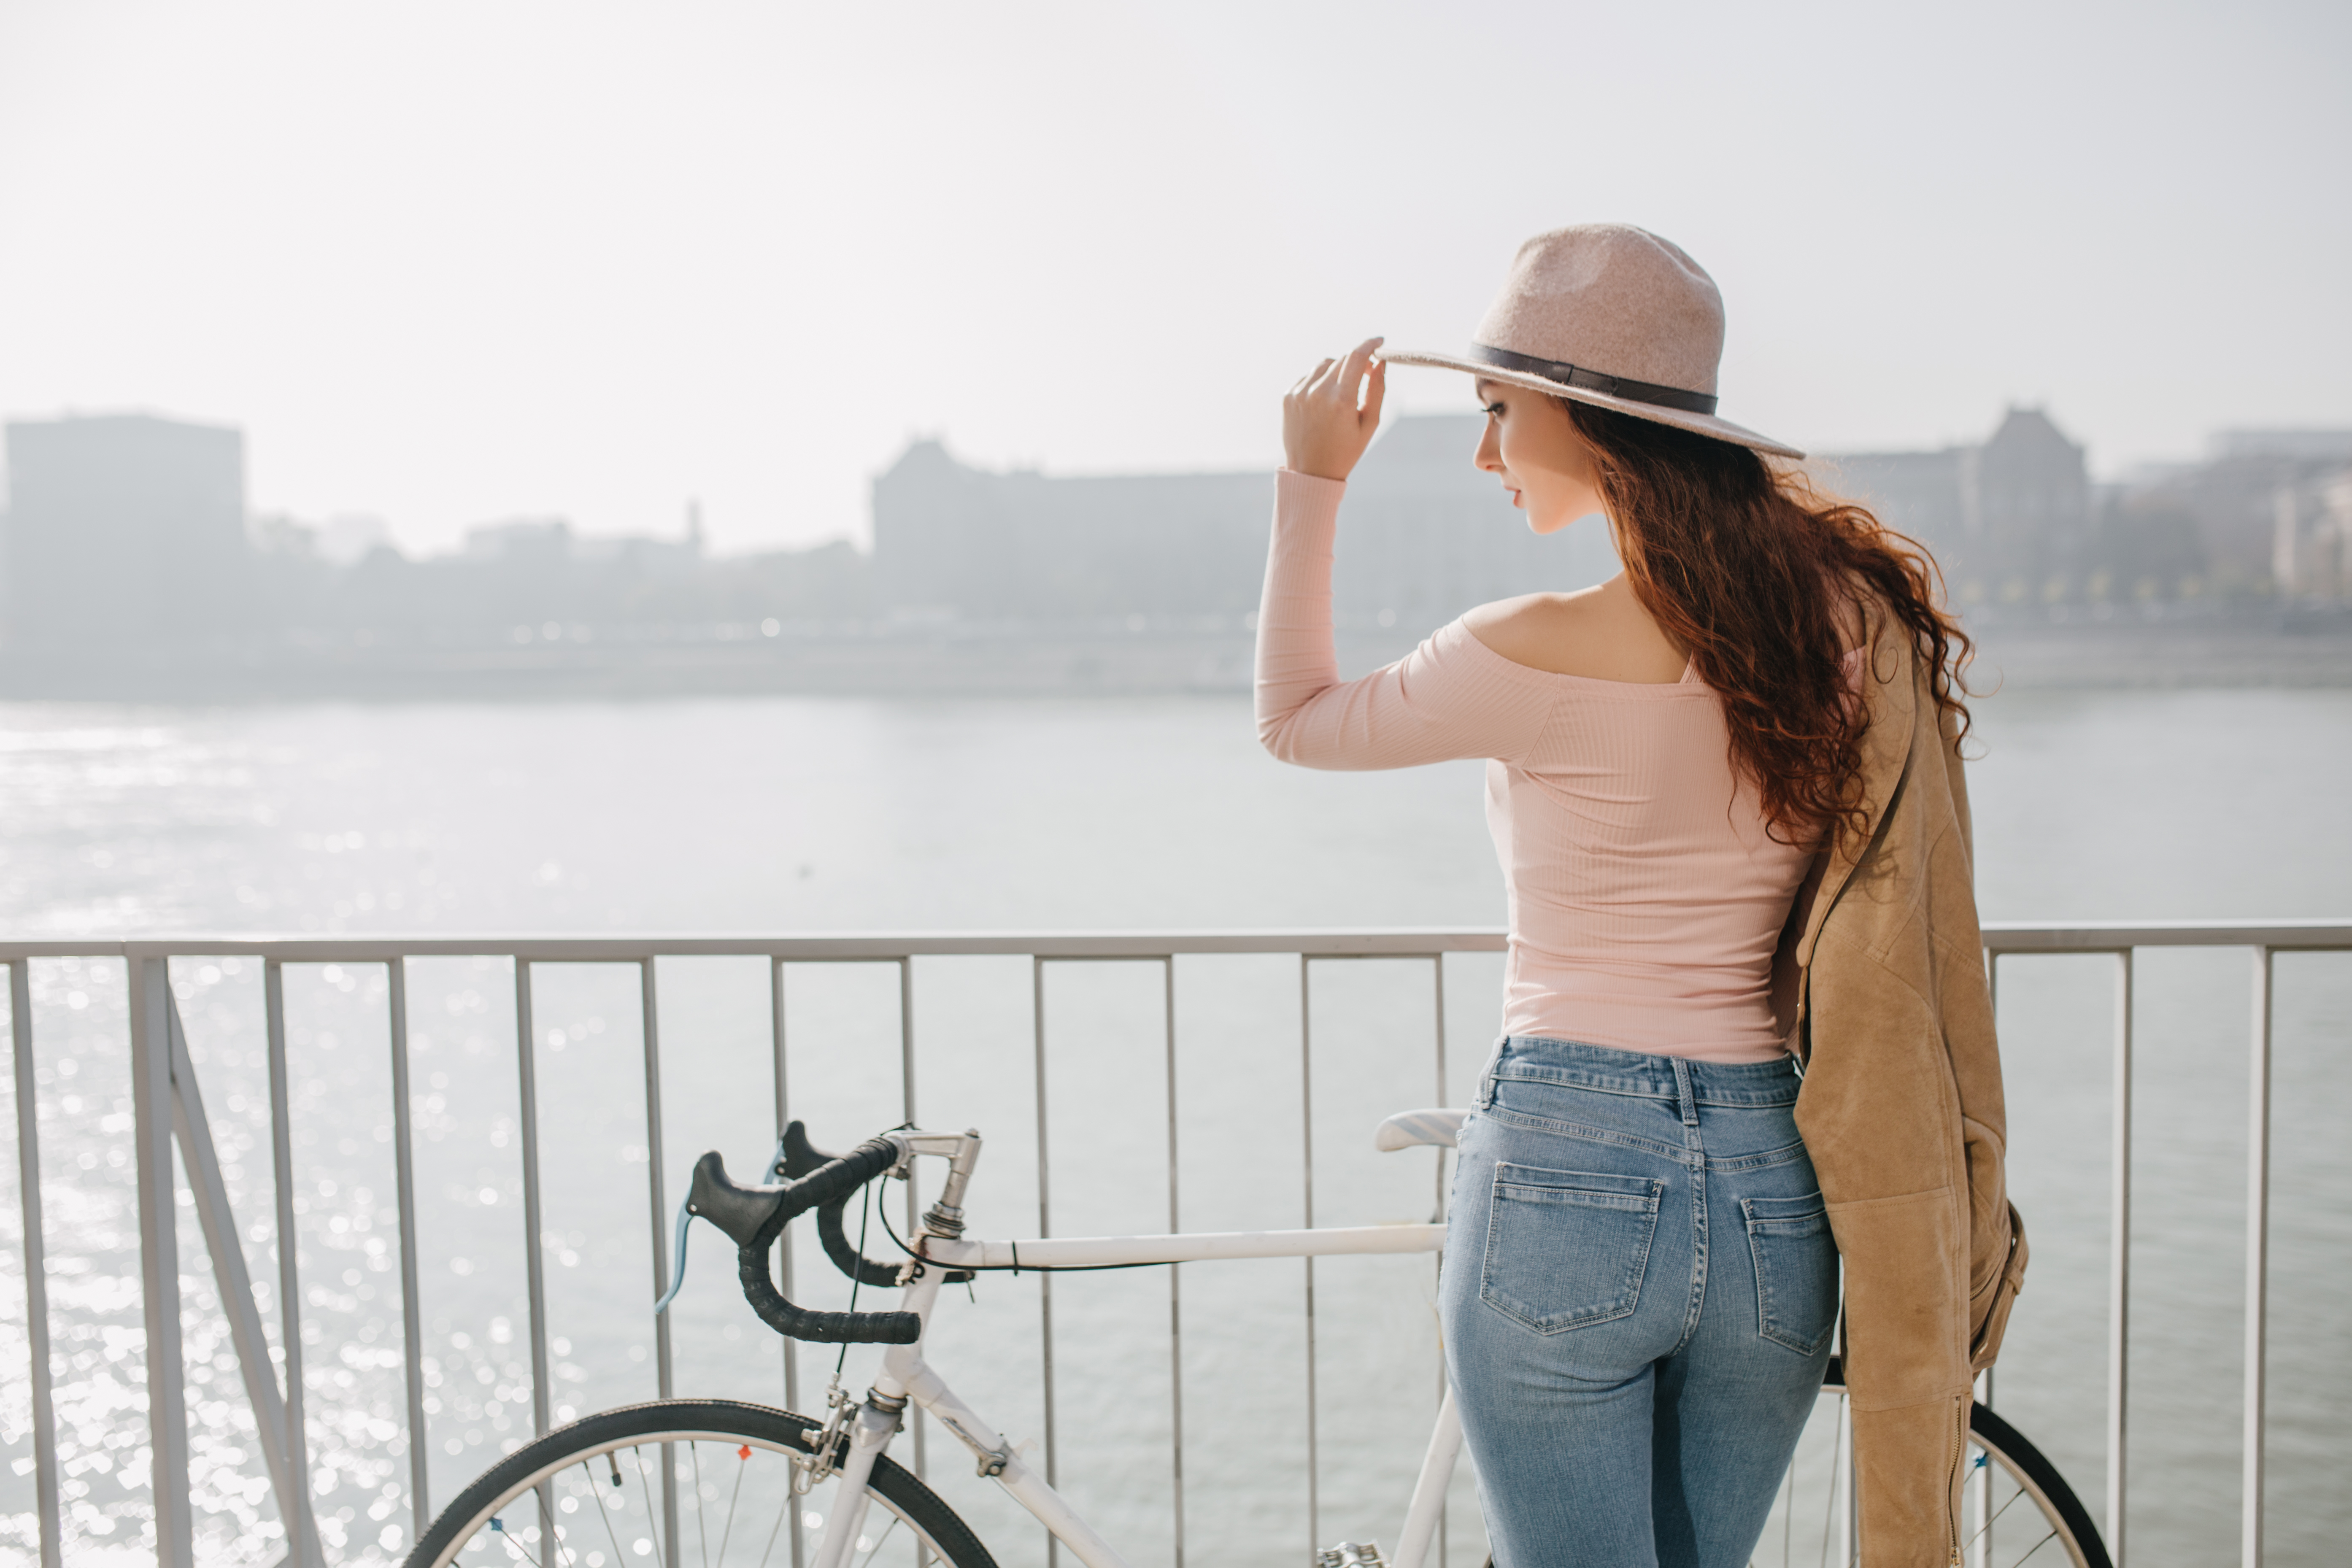
action, active, adult, adventure, beautiful, bicycle, bicyclist, bike, bridge, caucasian, cheerful, city, cityscape, cityview, day, enjoyment, fashion, female, freedom, fun, girl, happiness, happy, hat, holiday, journey, joy, lady, leisure, life, lifestyle, light, outdoor, people, person, river, sea, sky, slim, sunlight, sunshine, tourist, town, travel, trip, urban, vacation, white, woman, young, water, beauty, jeans, denim, shoulder, outerwear, street fashion, headgear, photography, tourism, vehicle, fashion accessory